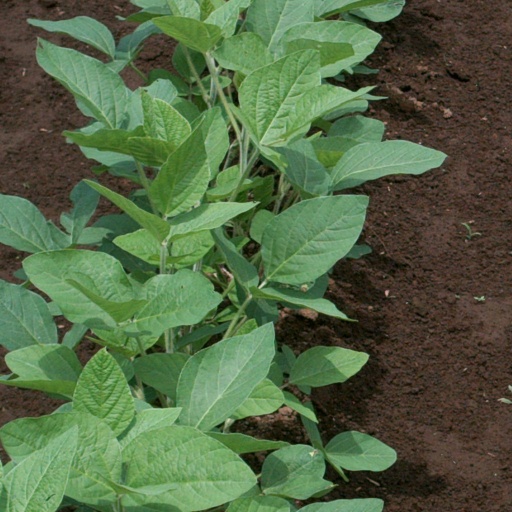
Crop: soybean